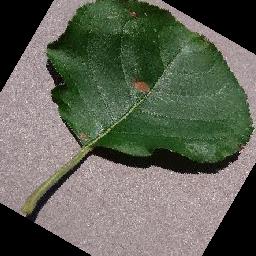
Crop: apple
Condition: black_rot